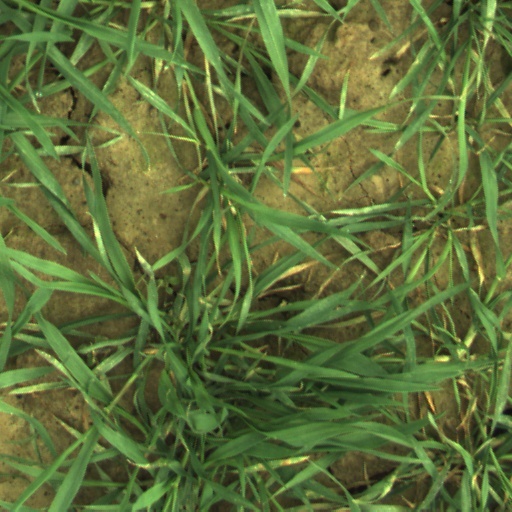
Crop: wheat